Ek Thi Daayan

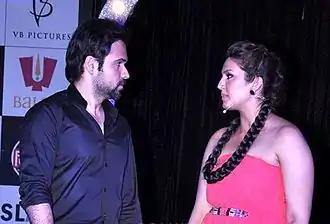
Hasmi and Qureshi during the promotions of the film.

The unique marketing campaign was carried out by the producer Ekta Kapoor for the promotion of this film. She produced a mini-series aired on the channel Life OK titled "Ek Thhi Naayka" starring the top actress of Indian Television from her path-breaking shows, including Smriti Irani, Sakshi Tanwar, Shweta Tiwari, Aamna Shariff, Mouli Ganguly, Ankita Lokhande, Kritika Kamra and Pooja Gaur.